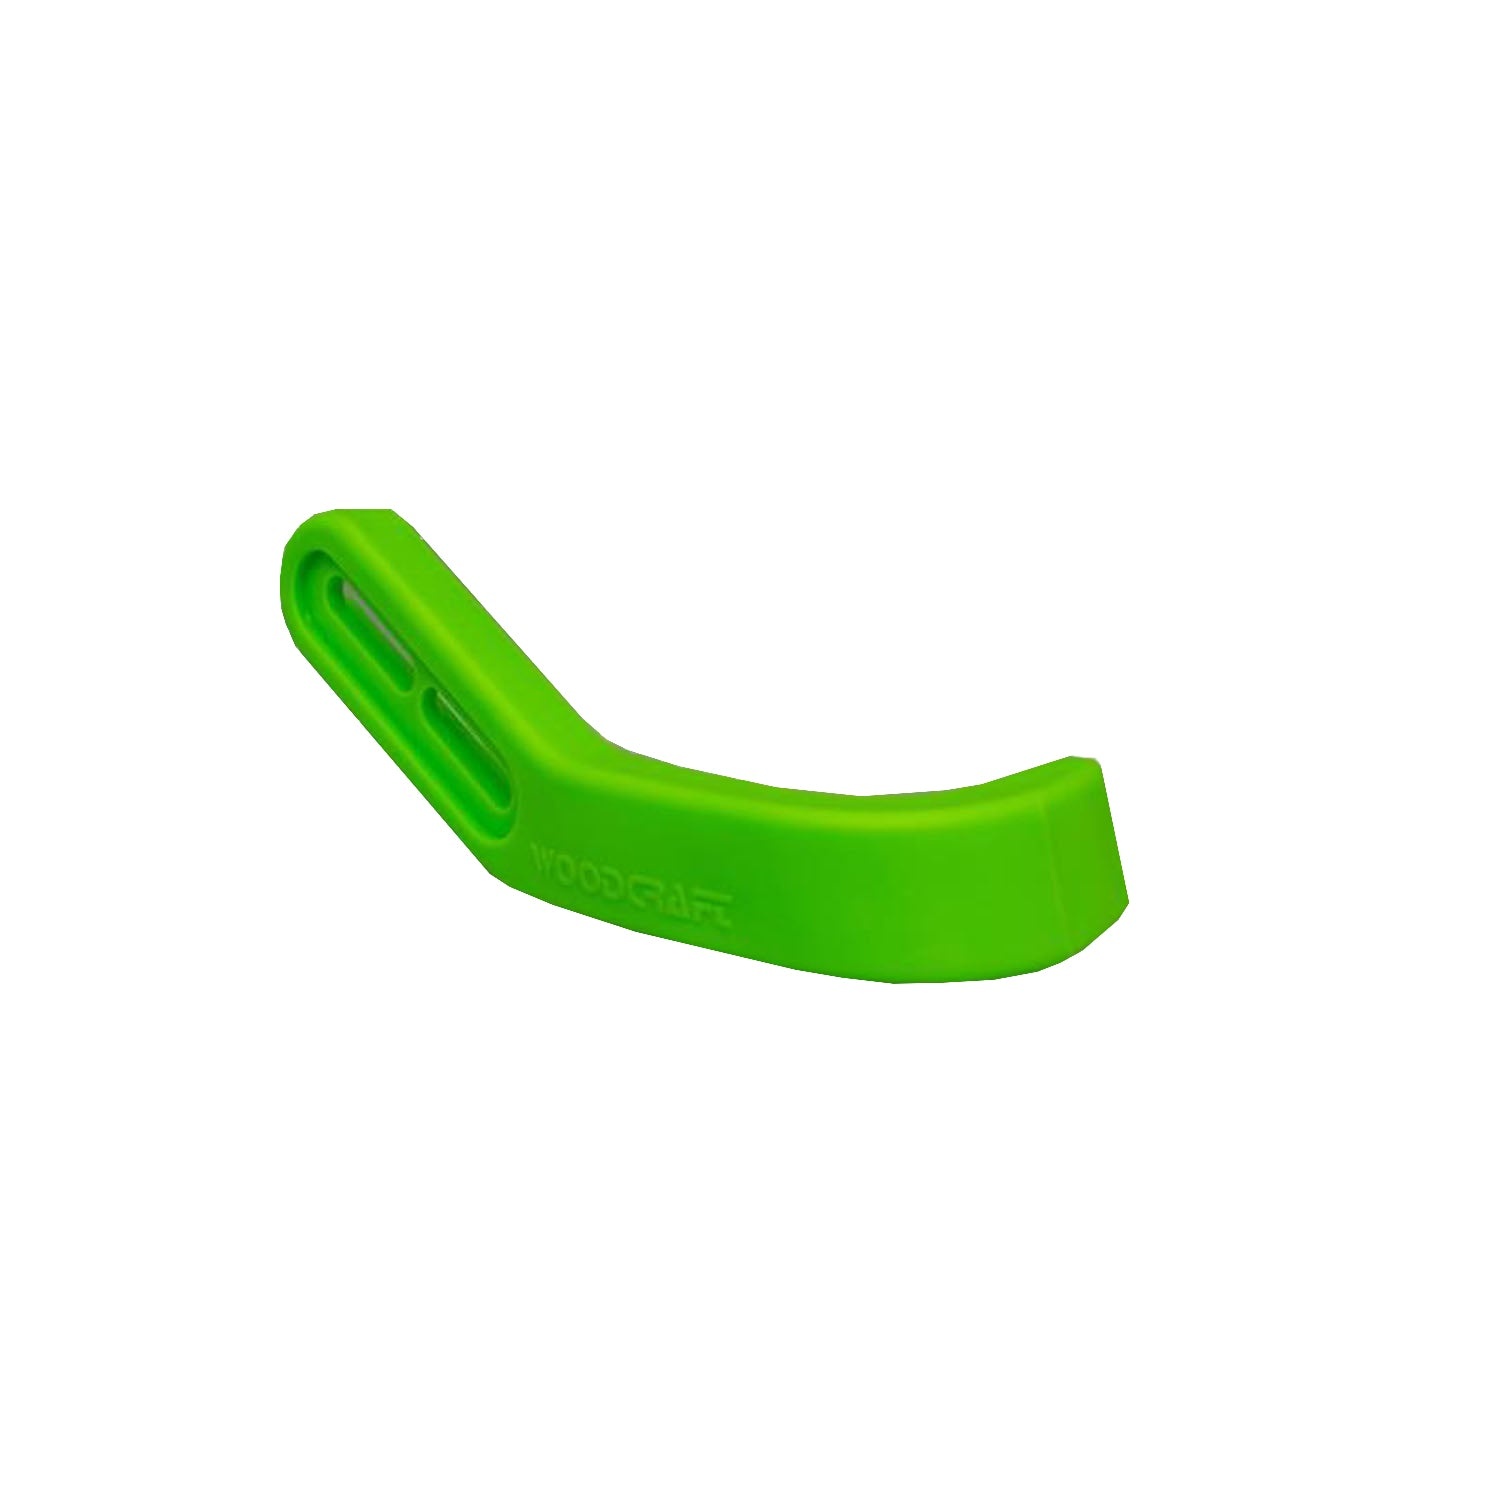
15-0503R RHS Hand Guard Green Repl. Plastic With Replacement Bolts
Replacement (RHS) green plastic Hand Guard (no mount)
Brand: Woodcraft
Category: Hardware > Tool Accessories > Hammer Accessories